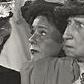
Age: 65